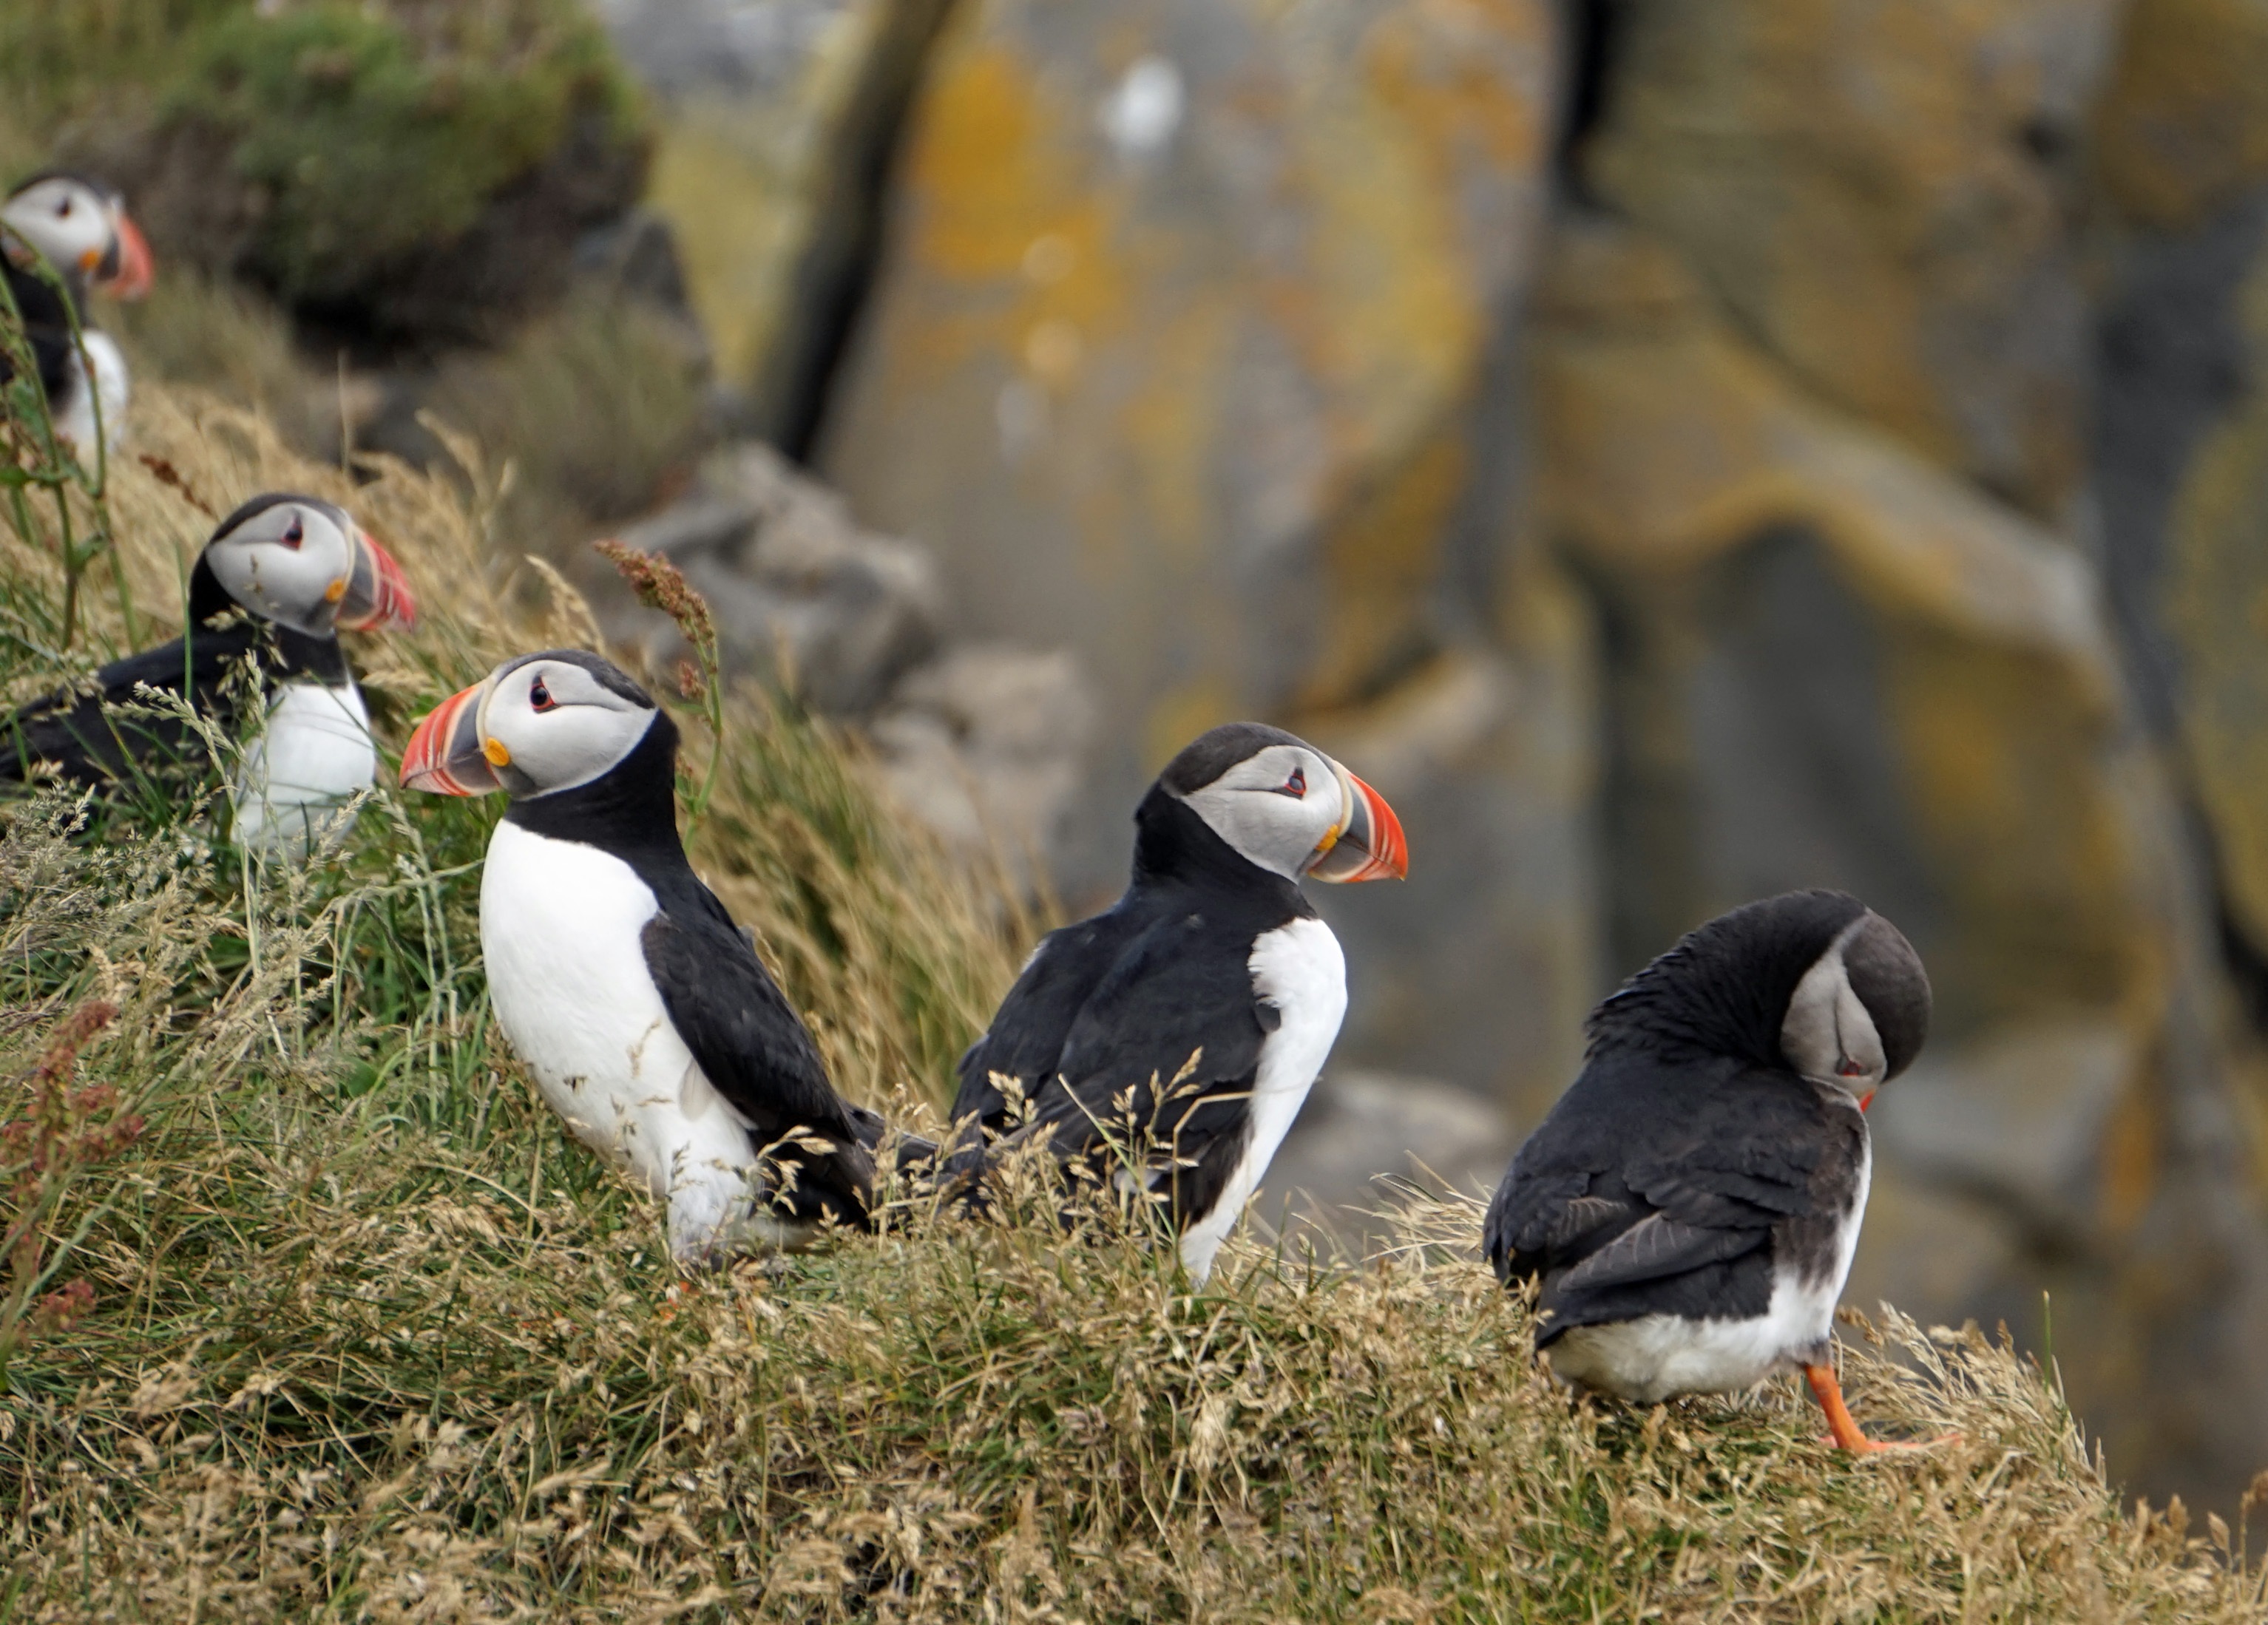
coast, bird, seabird, cliff, wildlife, beak, iceland, fauna, puffin, vertebrate, funny, seevogel, charadriiformes